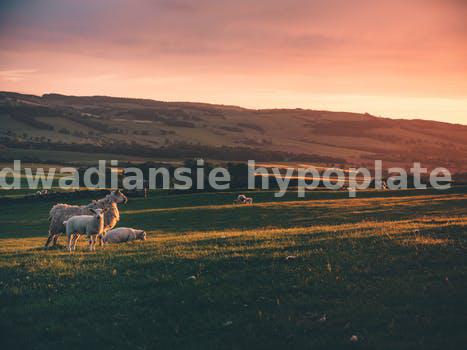
Label: Watermark